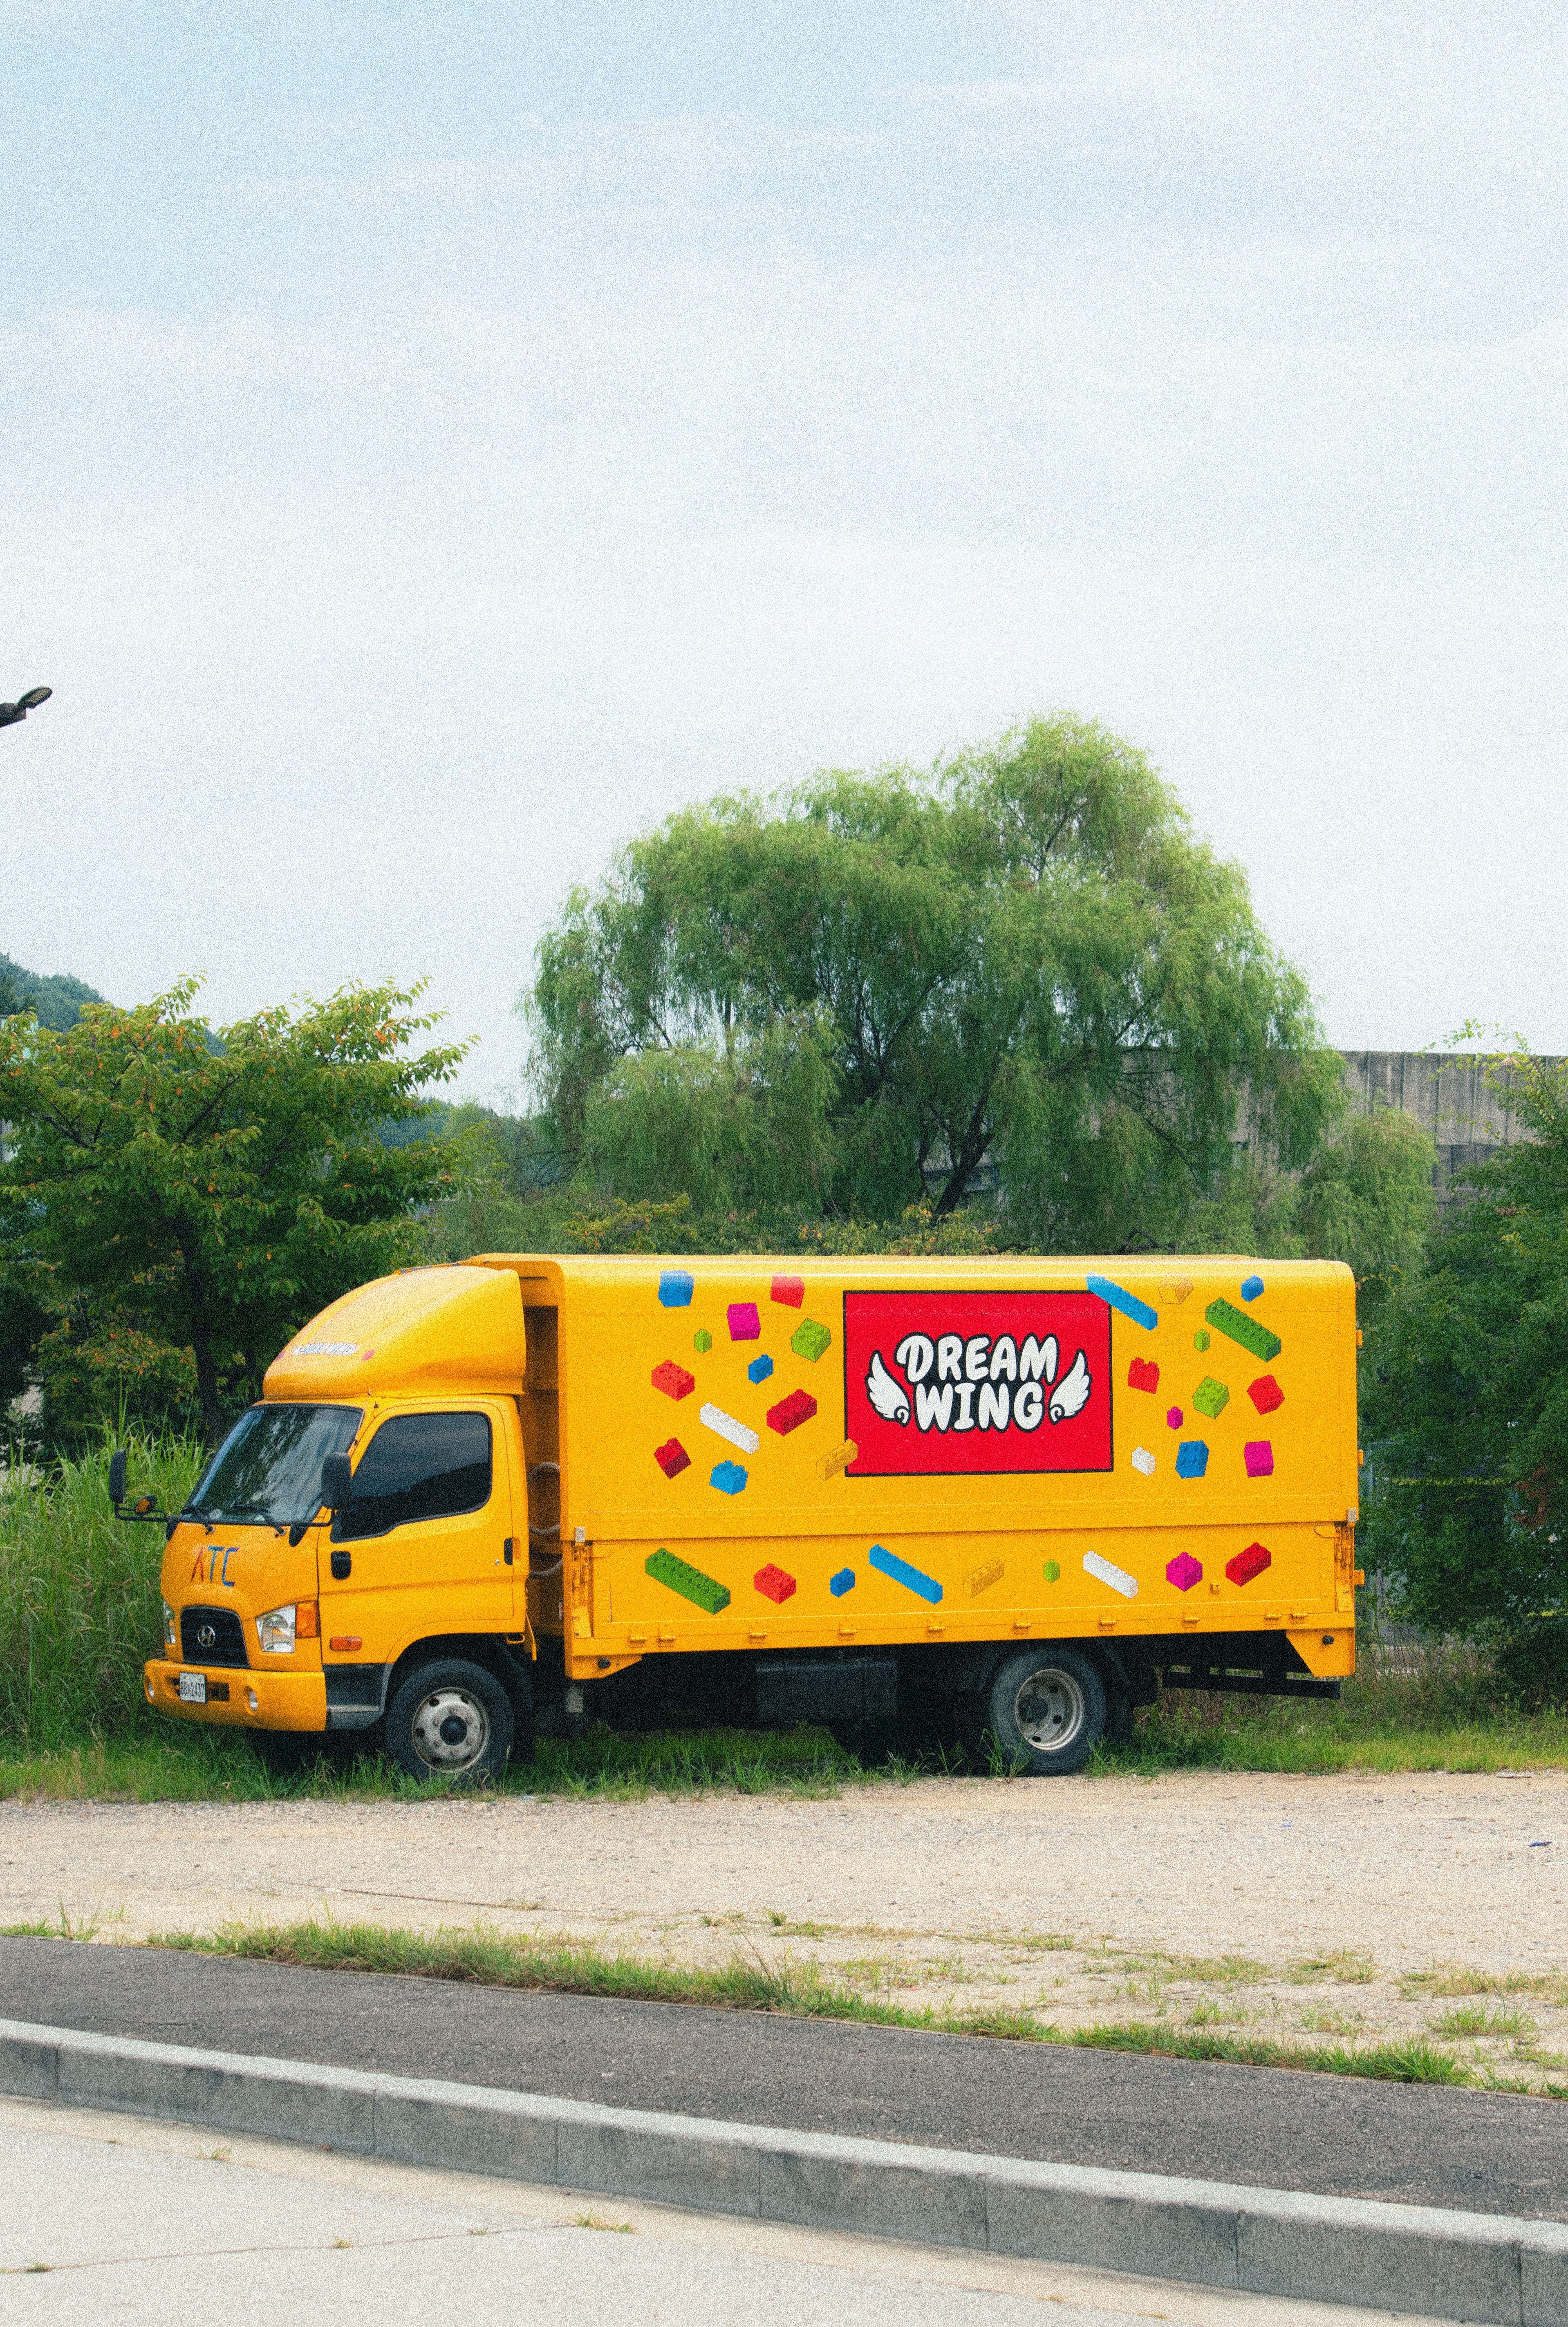
car, sky, tire, plant, wheel, vehicle, truck, tree, motor vehicle, asphalt, cloud, mode of transport, automotive exterior, light commercial vehicle, road surface, rolling, gas, commercial vehicle, grass, street light, automotive wheel system, road, public utility, trailer truck, landscape, trailer, freeway, tar, highway, freight transport, lane, vehicle registration plate, public transport, soil, advertising, travel, cargo, transport, bumper, logo